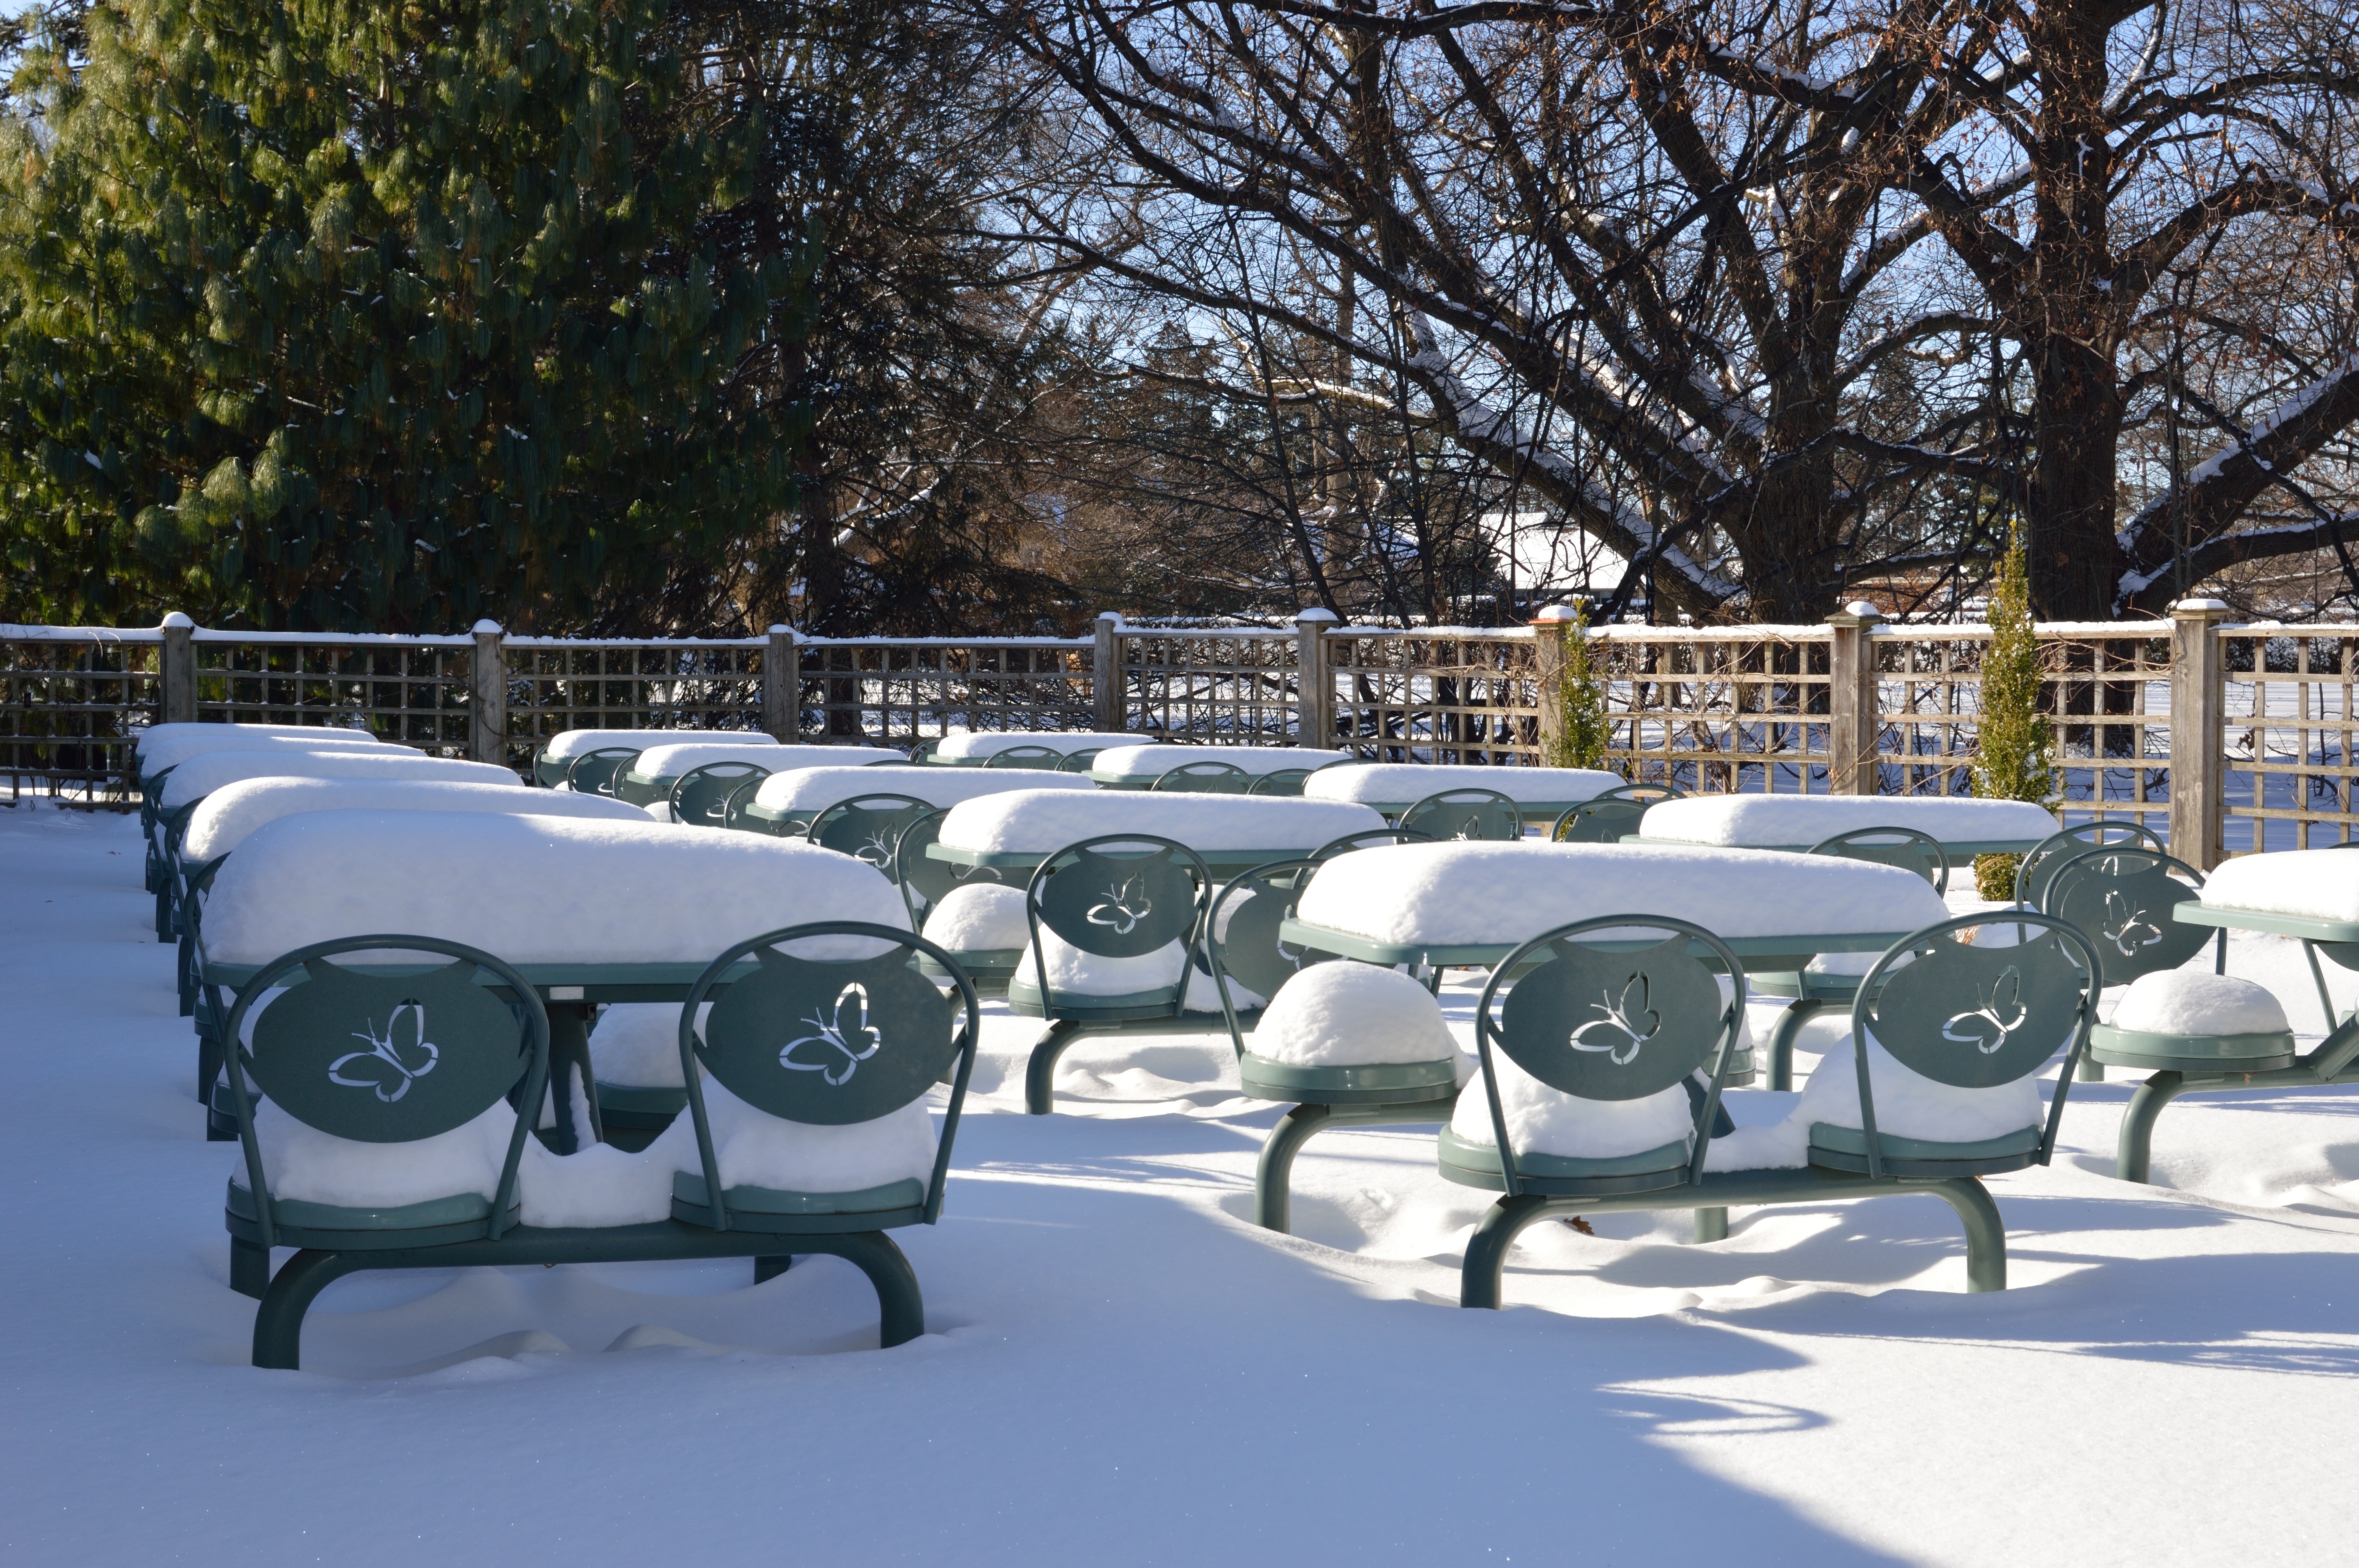
snow, winter, cafe, weather, season, chairs, tables